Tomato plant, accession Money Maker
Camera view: vertical (180 deg); turntable rotation: 90 degrees
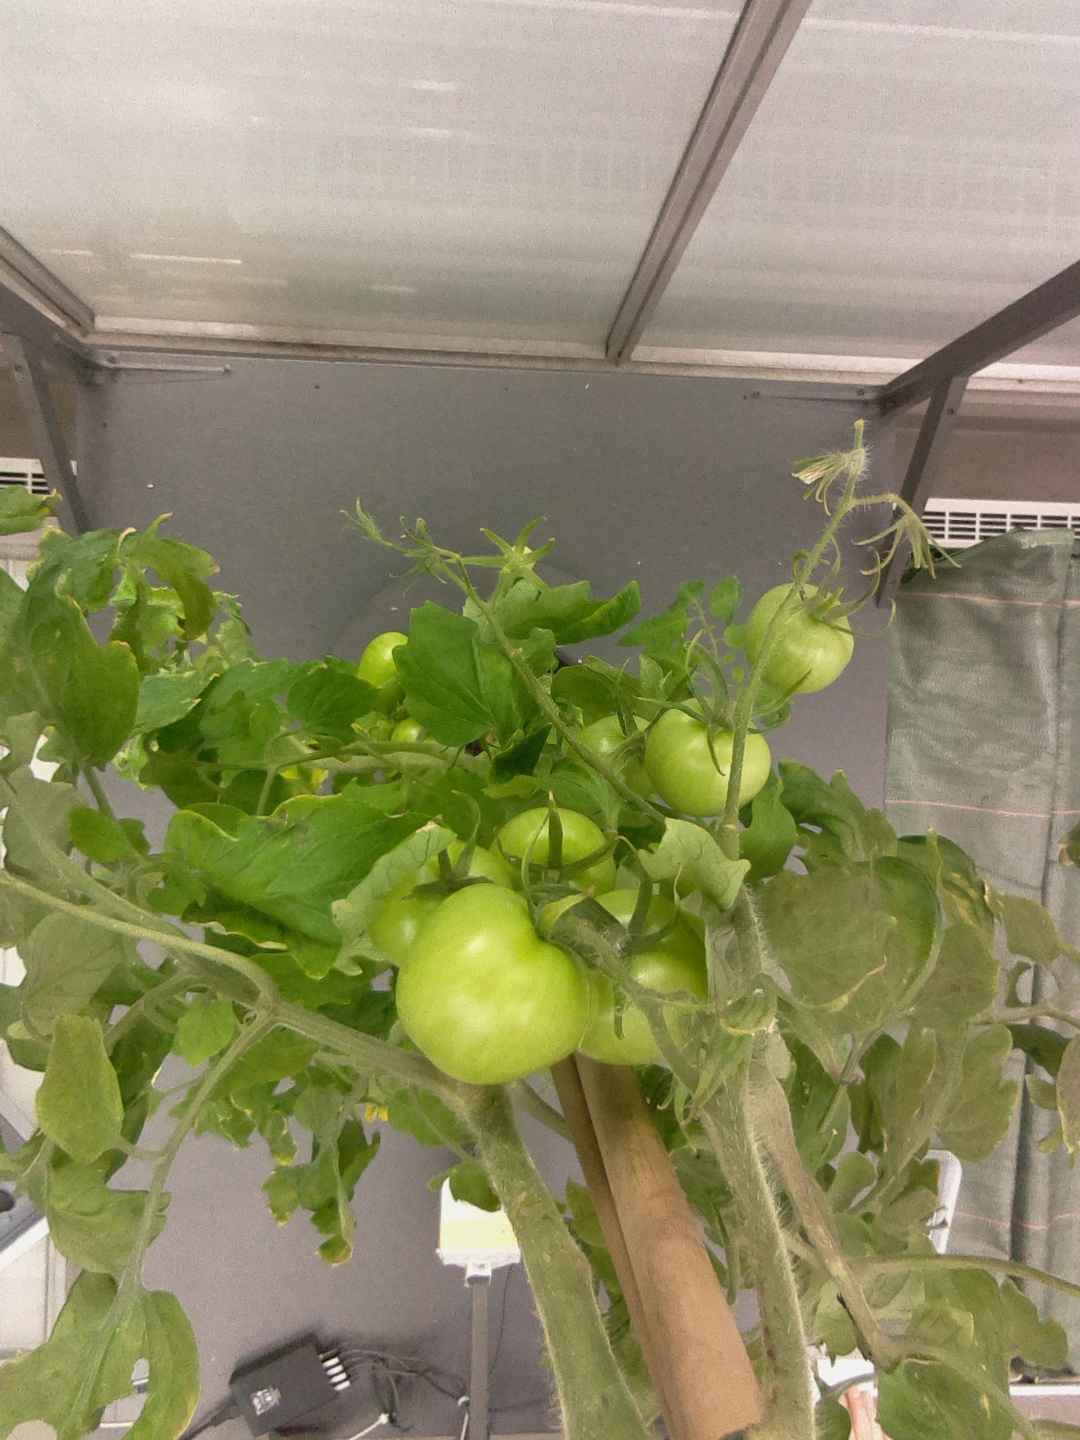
BBCH growth stage 76: 60%-70% of final fruit size